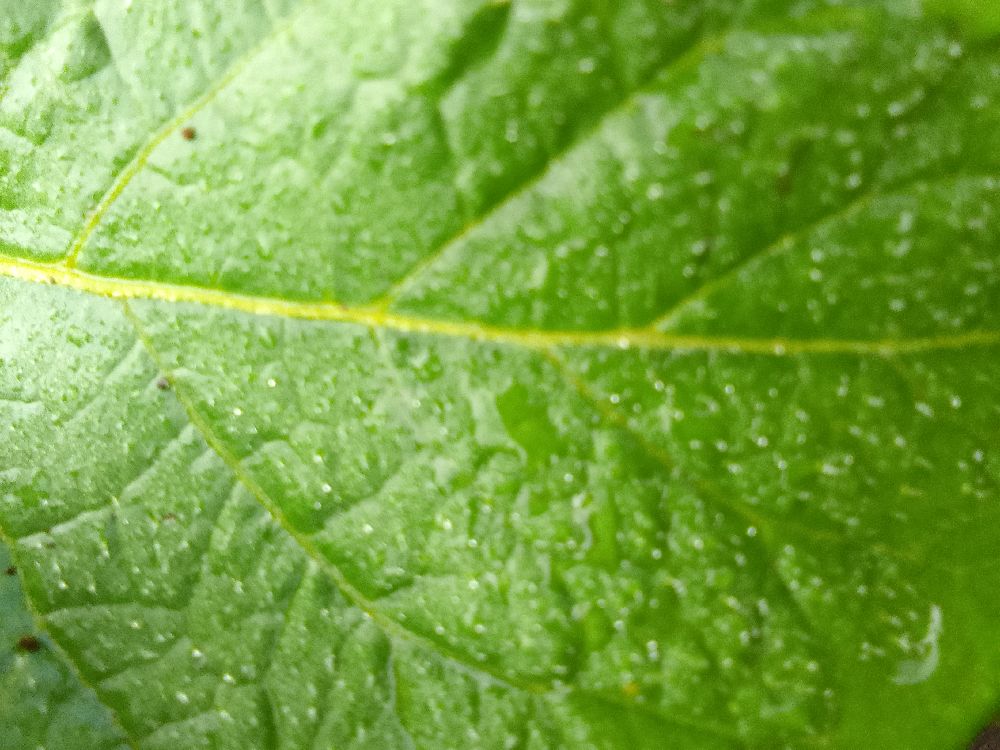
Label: Healthy